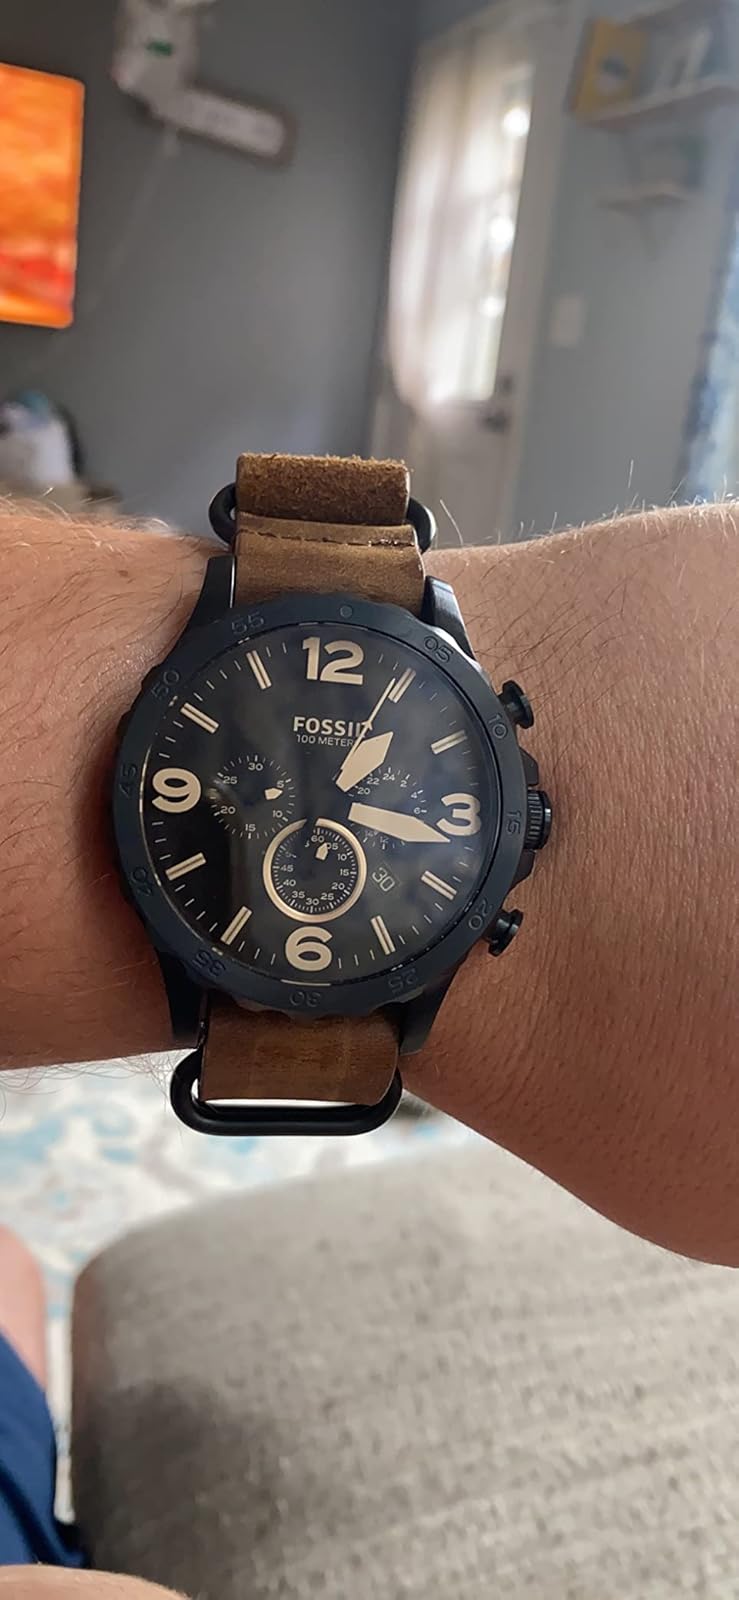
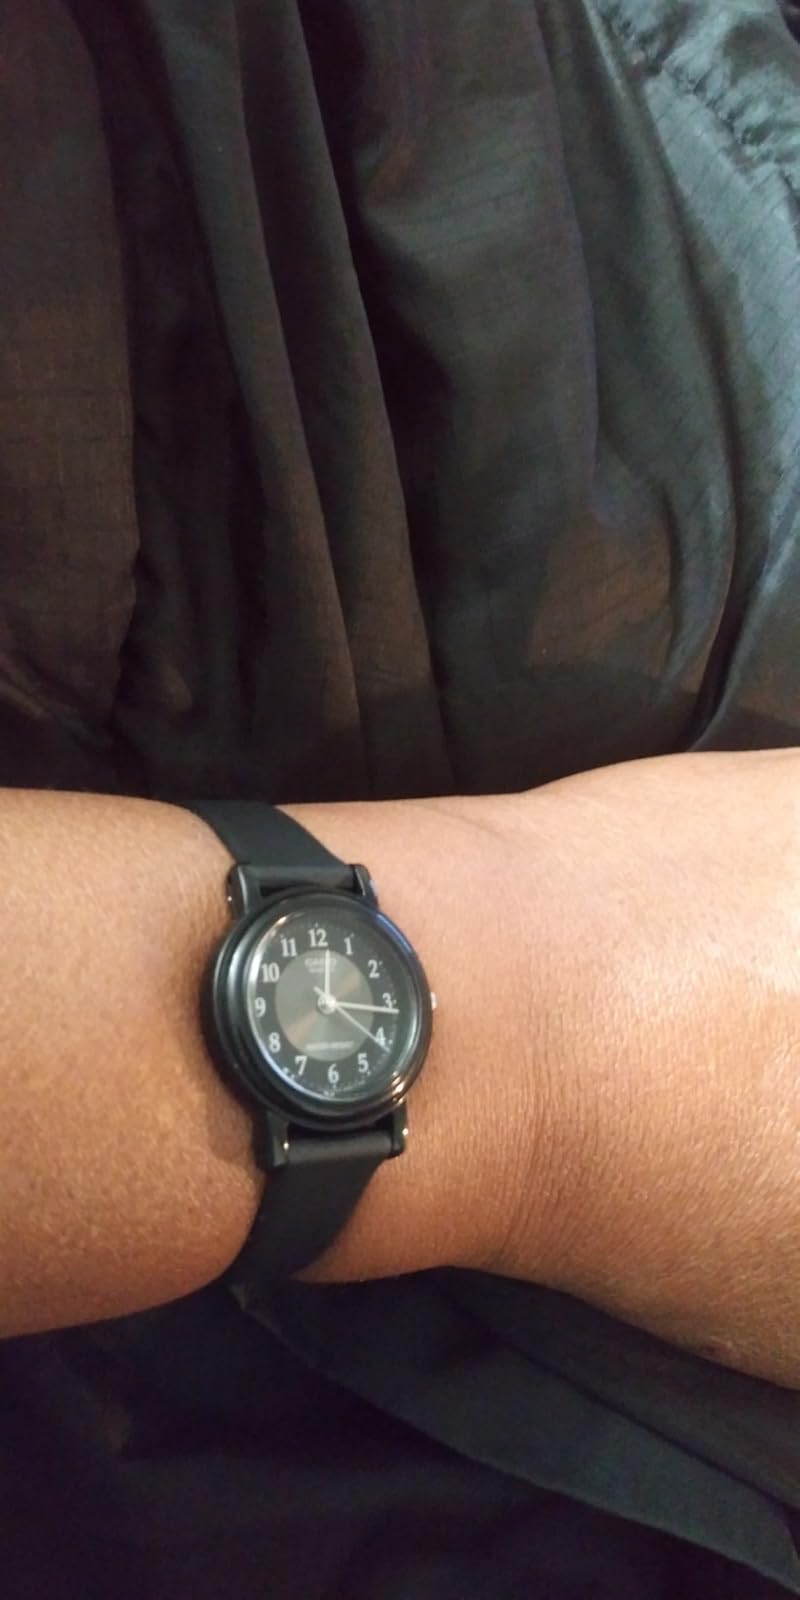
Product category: accessories_watch
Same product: no